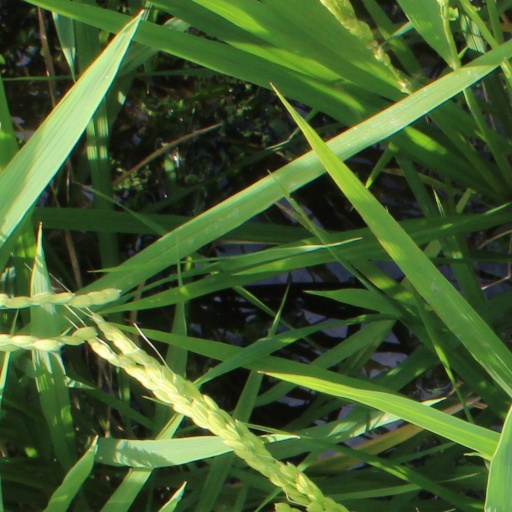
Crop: rice